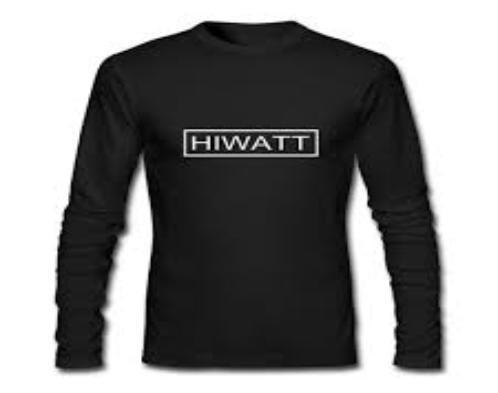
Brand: Hiwatt
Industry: Electronic